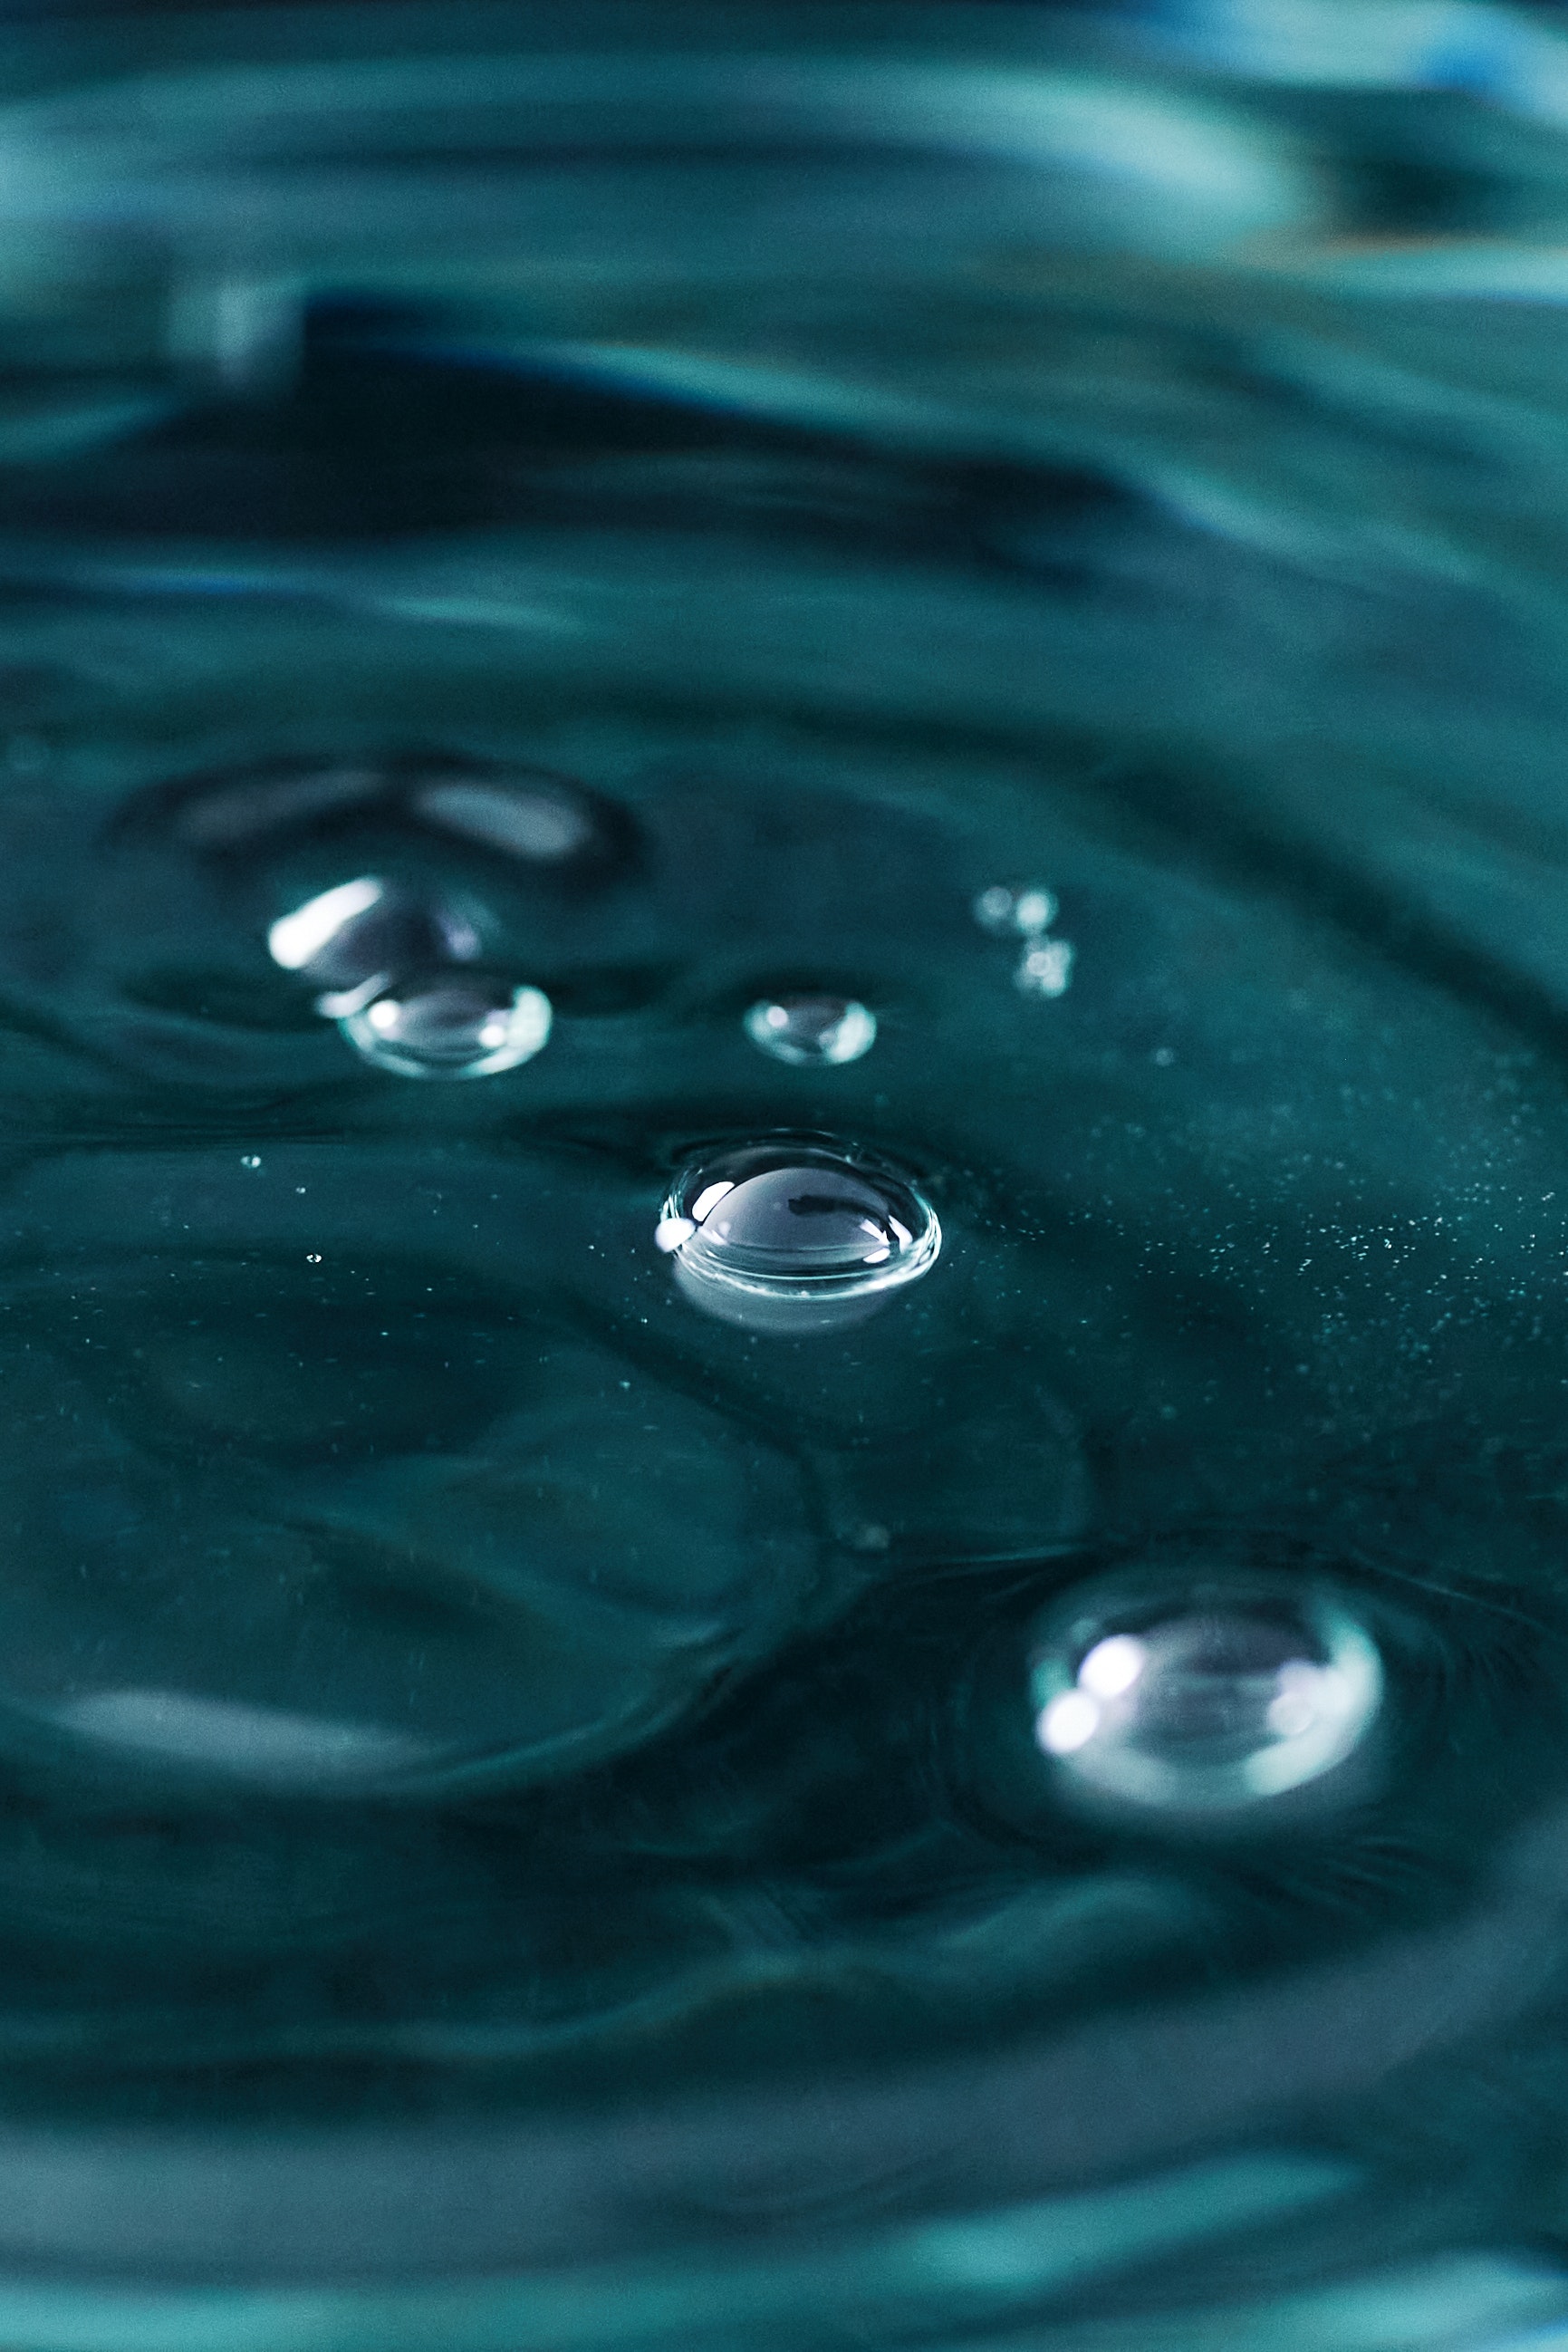
natural, water, liquid, azure, fluid, body of water, lake, aqua, electric blue, drop, Solvent, liquid bubble, macro photography, moisture, wave, ocean, Transparent material, wind wave, circle, still life photography, dew